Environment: real
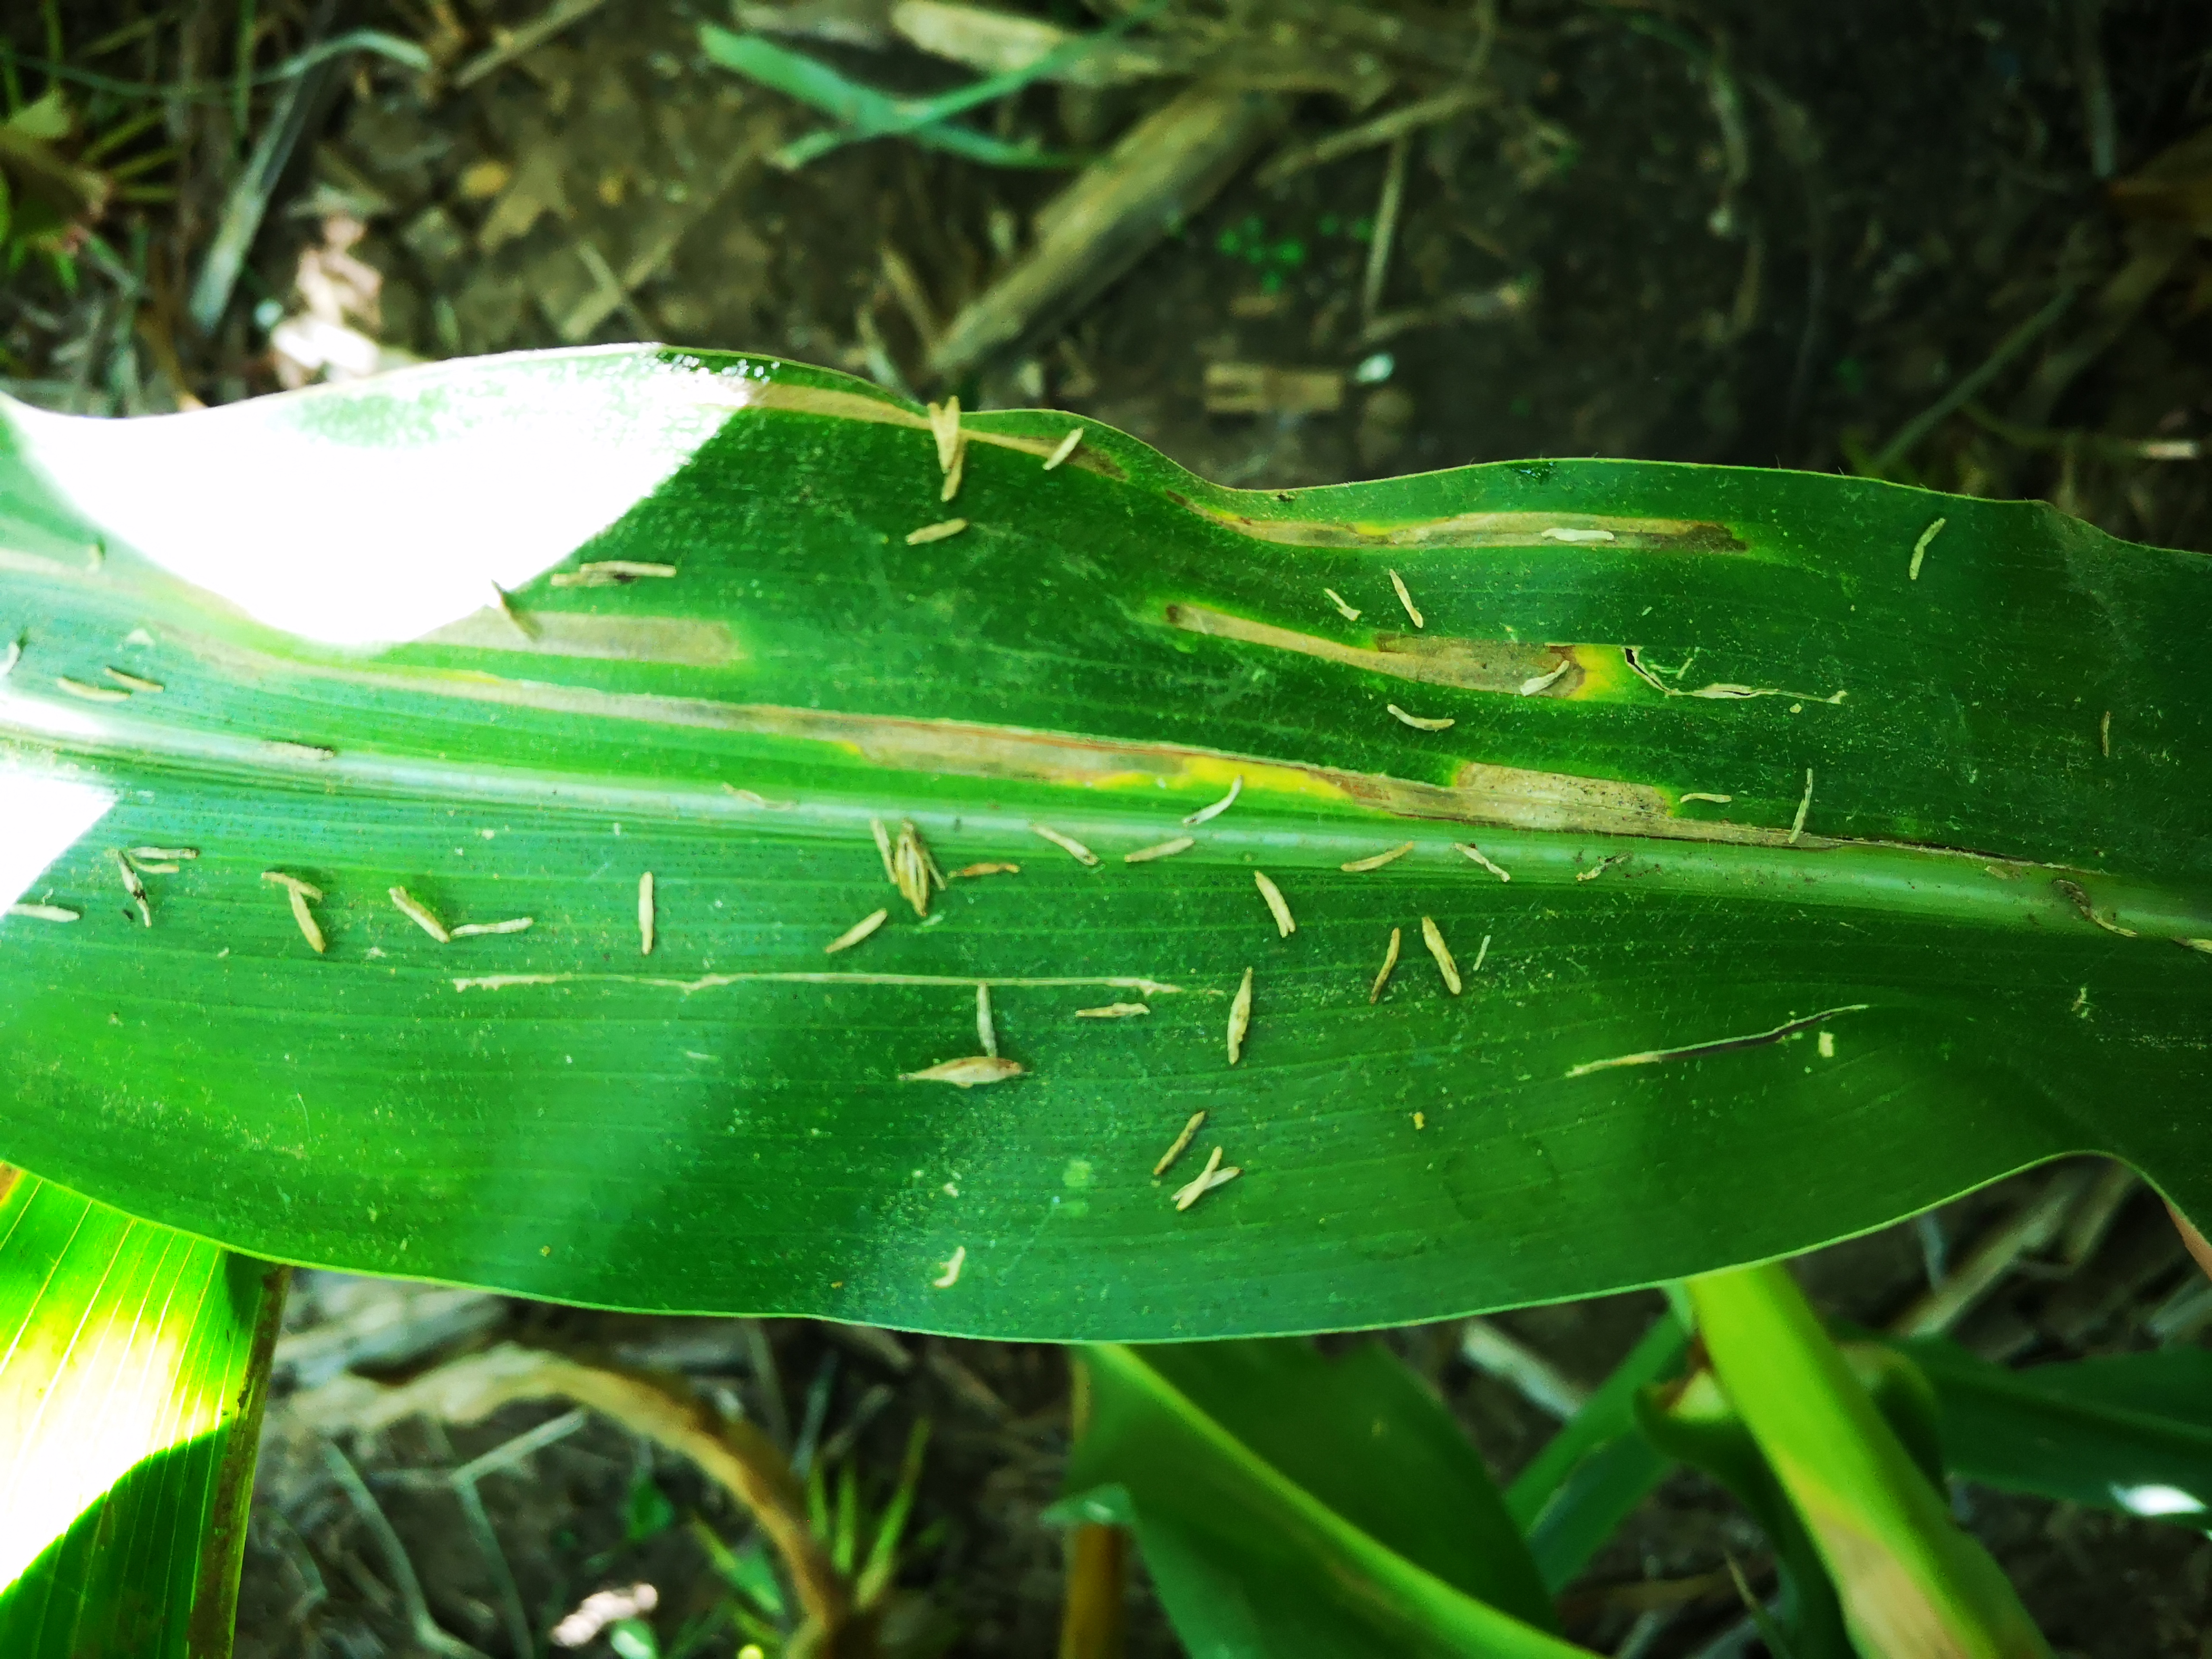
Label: gray_leaf_spot